Pierre de Rastel de Rocheblave

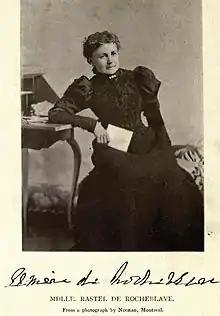
Mademoiselle Elmira Rastel de Rocheblave by William Notman

Hon. Pierre Rastel de Rocheblave, of Montreal, and his wife, Elmire, daughter of Jean Bouthillier had two daughters. One daughter married Capt. W. L. Willoughby, of the Royal Welsh Fusiliers, and died in 1846. Another daughter, Mademoiselle Elmire de Rocheblave danced at the Citizens' Ball in Montreal with the Prince of Wales (later King Edward VII) when His Majesty visited Canada in 1860. The family resided at 2073 St. Catherine Street, Montreal, Quebec.